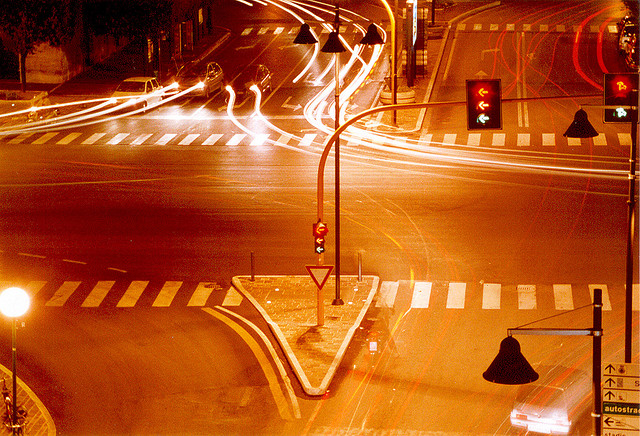
user: Given an image and a question. Answer the question in a short answer. Question: Which item in this scene has something in common with a land mass in the carribean? Short Answer:
assistant: island